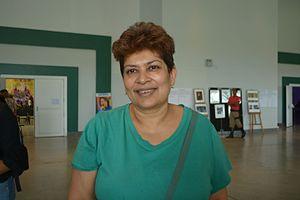
Bishakha Datta est une cinéaste, activiste et ancienne journaliste indienne. Elle est cofondatrice et directrice exécutive de Point of view Mumbai, basée à Bombay, une organisation à but non lucratif œuvrant dans les domaines du genre, de la sexualité et des droits des femmes. Elle siège également au conseil d'administration d'organisations à but non lucratif, notamment à la Wikimedia Foundation où elle a été la première Indienne à siéger au conseil d'administration.